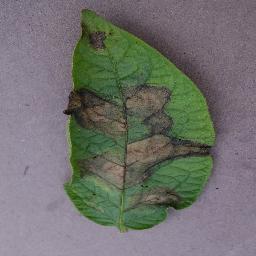
Label: Potato___Late_blight